Mithian

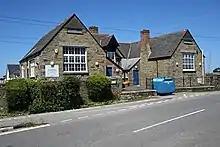
Mithian School near Barkla Shop

When the first section of the Truro and Newquay Railway was opened in 1903, it passed south of the village. In 1905, extra stations were provided along the line as halts including Mithian Halt railway station. The line closed in February 1963, the first Cornish railway to close under the Beeching axe.